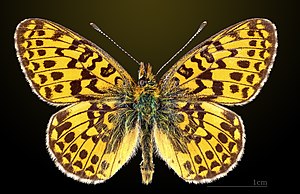
Rødlig perlemorsommerfugl
Rødlig perlemorsommerfugl er en sommerfugl i takvingefamilien. I Europa er den især udbredt i Norden og i Mellemeuropa. Østpå findes den overalt i den tempererede del af Asien. I Danmark er rødlig perlemorsommerfugl sjælden og findes især i skovmoser på Øerne, dog ikke Bornholm. Larven lever på violplanter som de fleste andre perlemorsommerfugle. Sommerfuglen kendes bedst på sine trekantede og tydeligt adskilte kantpletter på forvingerne.